List of diplomatic missions in Belgium

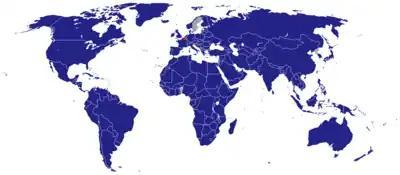
Map of diplomatic missions in Belgium

This article lists diplomatic missions resident in the Kingdom of Belgium. This listing excludes honorary consulates.